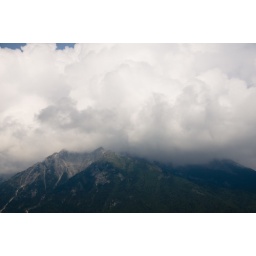
Yulong mountain in the cloud